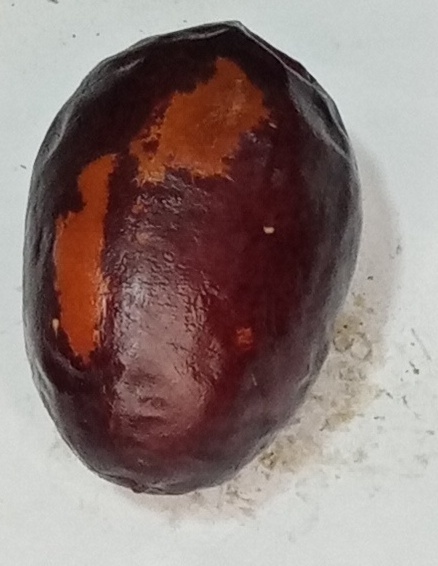
Variety: kupro
Size: large
Grade: grade-3